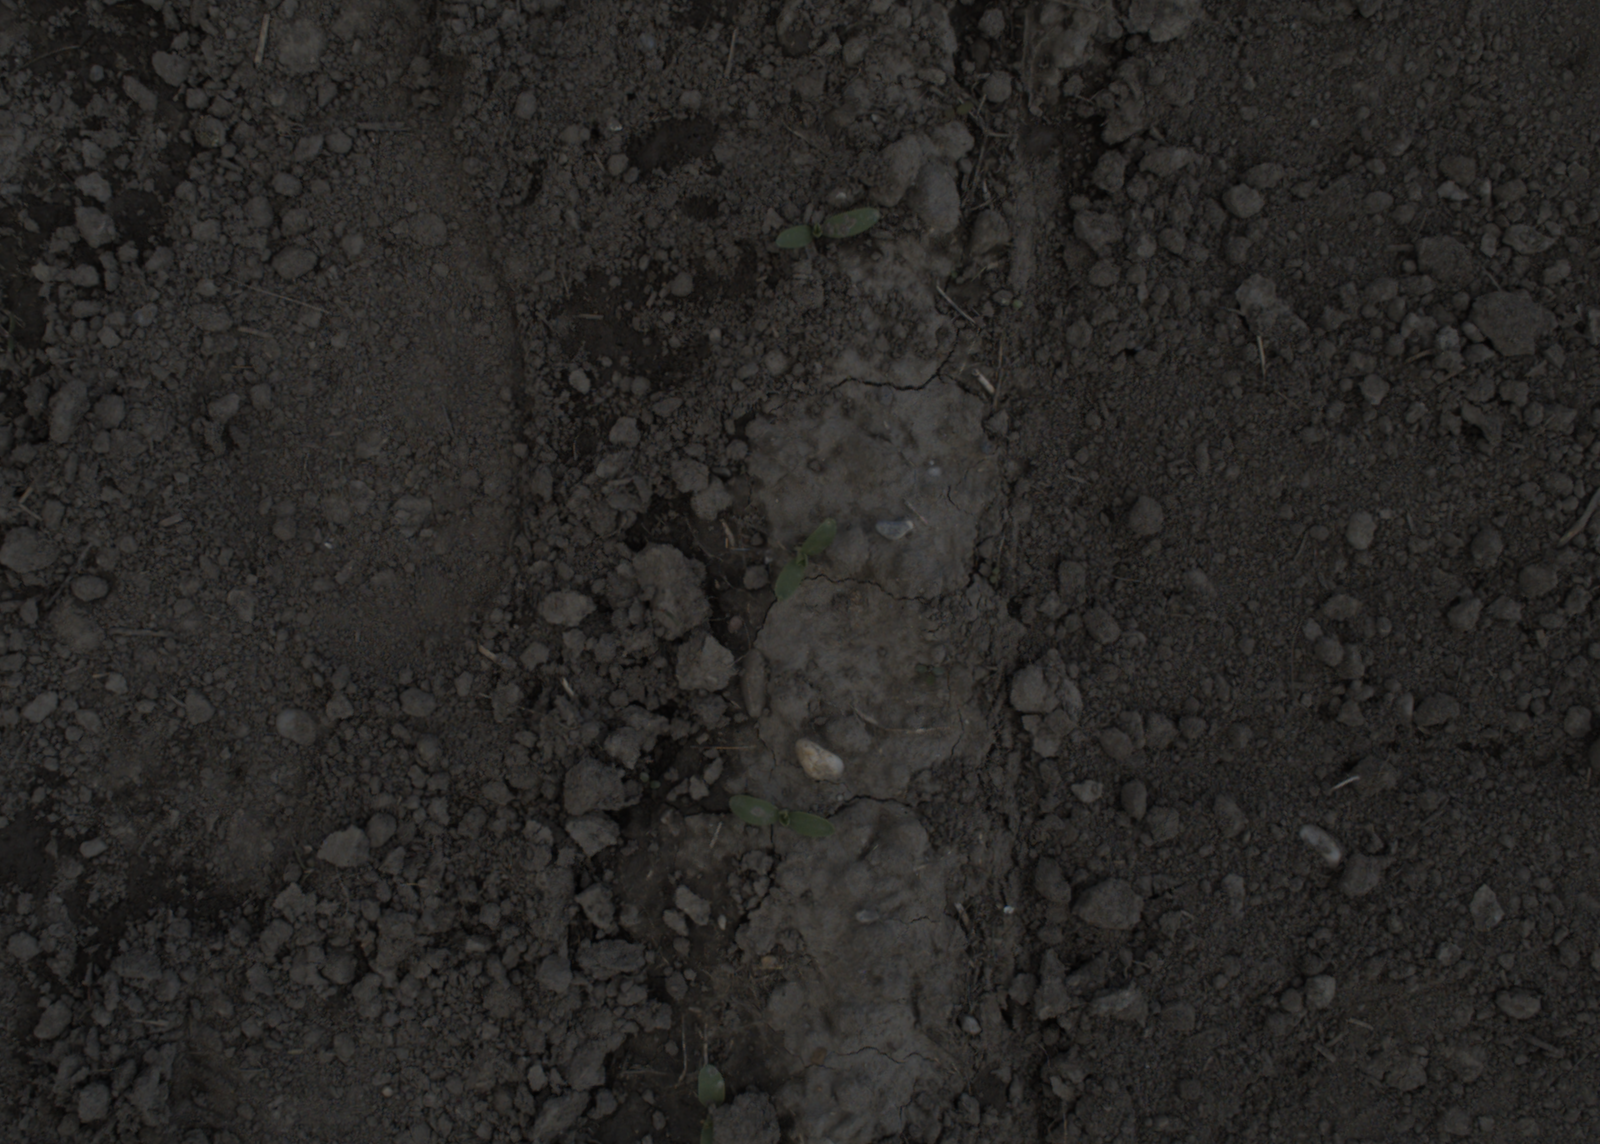
Capture date: 28.05.2021 10:32:04
Weather: mixed
Wind: medium
Seeding date: 27.04.2021
Plant canopy height (mm): 1018